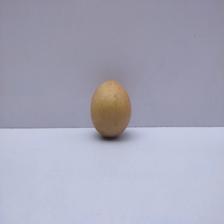
Size: Medium